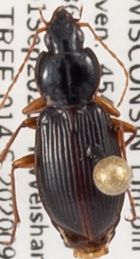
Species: Synuchus impunctatus
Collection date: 2020-09-01
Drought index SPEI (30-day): -0.1
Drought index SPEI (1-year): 2.09
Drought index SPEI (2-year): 2.09